Li Choh-ming

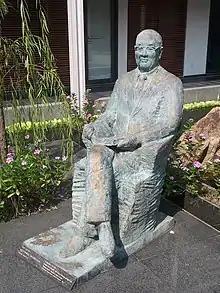
Li's statue in CUHK Institute of Chinese Studies

Li Choh-ming (李卓敏, 1912 – 1991) was a Chinese-born American economist and educator. He was the founding Vice-Chancellor of the Chinese University of Hong Kong in 1963. He compiled The Li Chinese Dictionary (Cantonese-Mandarin). He was an economics professor at the University of California, Berkeley and at Nankai University in Tianjin during his academic career.